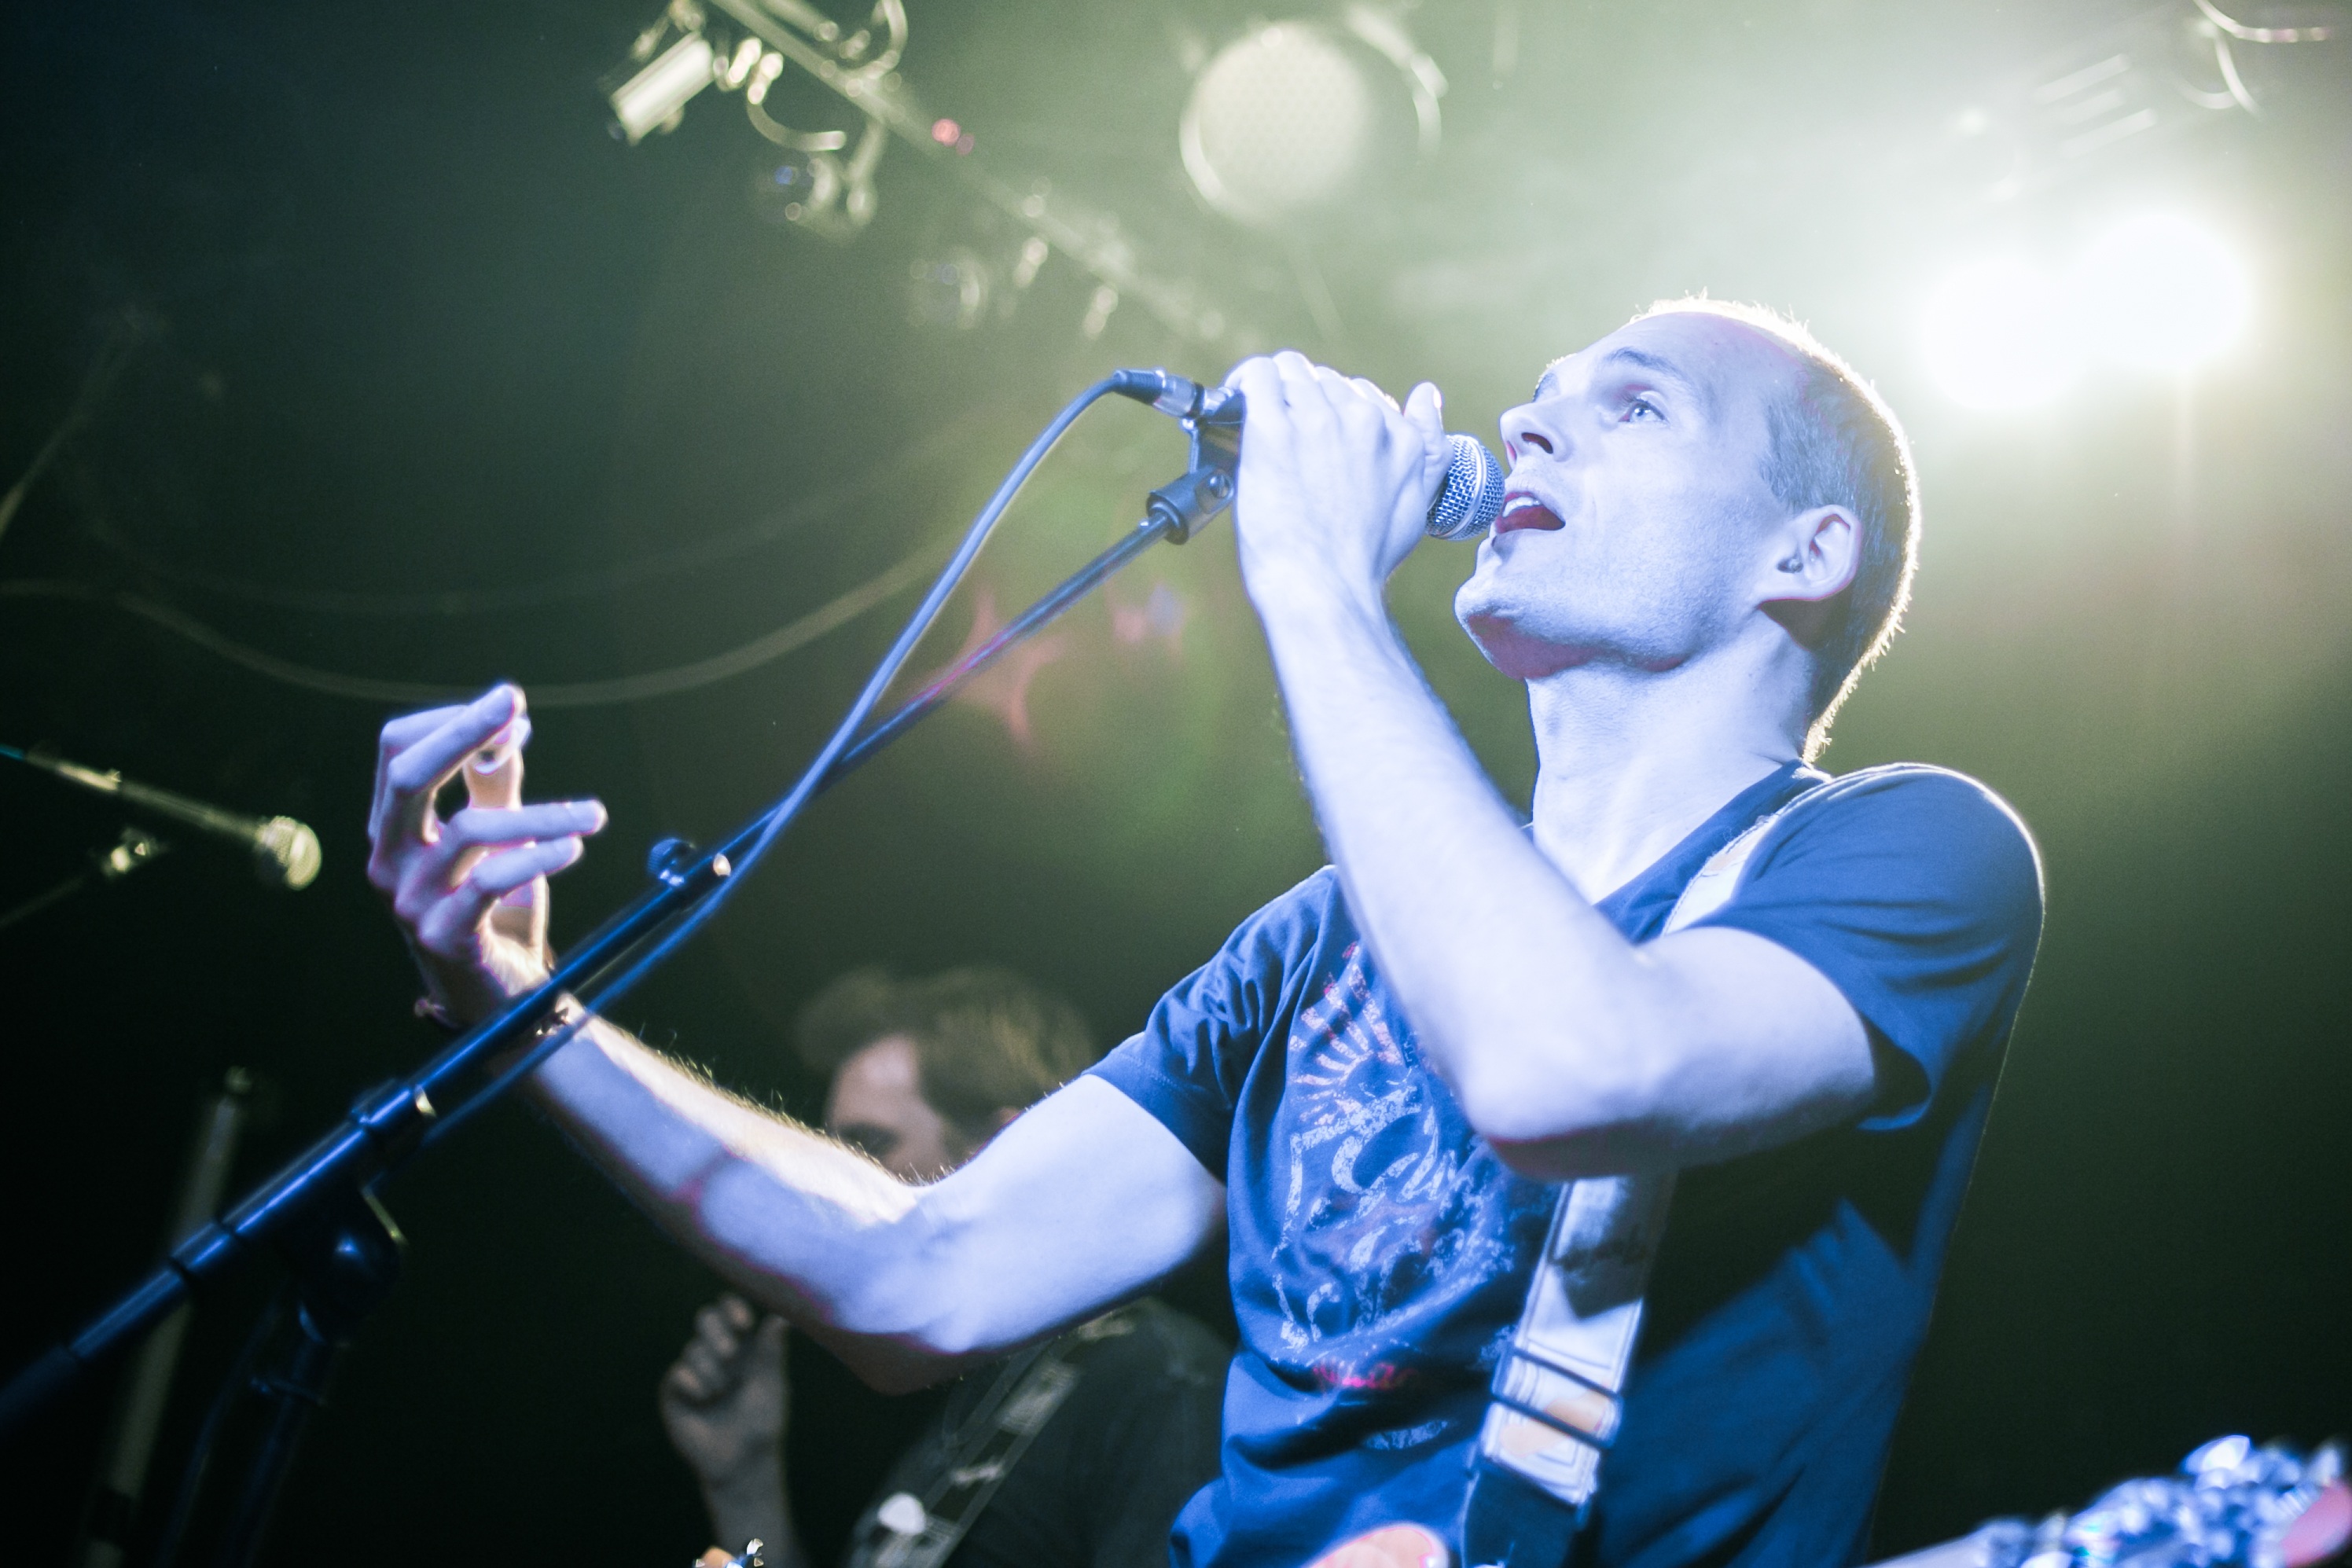
man, rock, music, light, concert, singer, band, live, show, microphone, blue, micro, musician, sing, stage, performance, bassist, singing, guitarist, song, artists, entertainment, performing arts, singer songwriter, rock concert, unplugged